Joseph Peter Kinneary

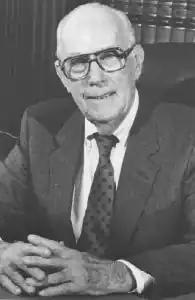

Joseph Peter Kinneary (September 19, 1905 – February 14, 2003) was a United States district judge of the United States District Court for the Southern District of Ohio. The Joseph P. Kinneary U.S. Courthouse in Downtown Columbus is named for him.